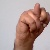
The image shows a hand gesture representing the letter 'N' in Indian Sign Language.